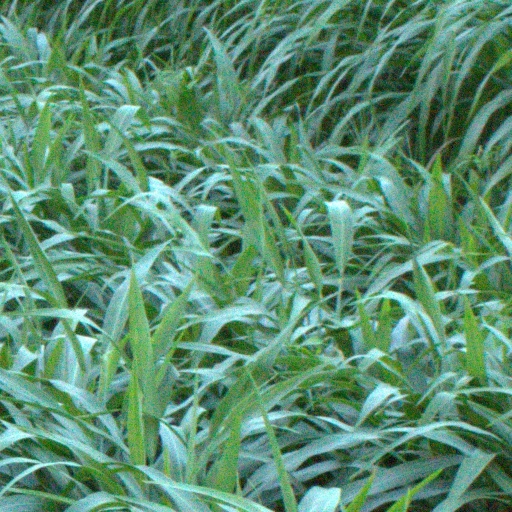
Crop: sorghum